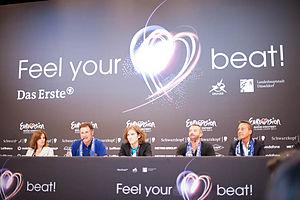
Pierre Sled, né Pierre Sledziewski le 25 juillet 1958 à Paris, est un journaliste et dirigeant de télévision français.